Cosworth

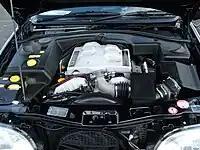
The FBA V6 in a MkIII Granada Scorpio 24v

The FBA and FBC engines were found in the Ford Granada and Ford Scorpio. The FBA came first in 1991 and was also known as the 'BOA'; it was based on the Ford Cologne V6 used in the Ford Sierra and Ford Capri and other models and was a twin overhead camshaft 24valve conversion for more power, producing and better idle quality.